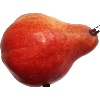
Label: Pear Red 1